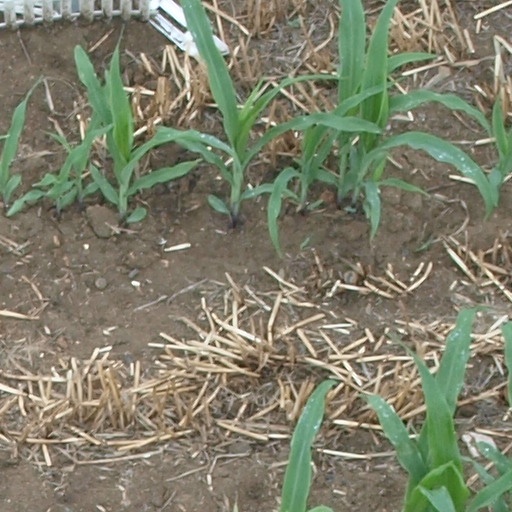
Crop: maize; corn